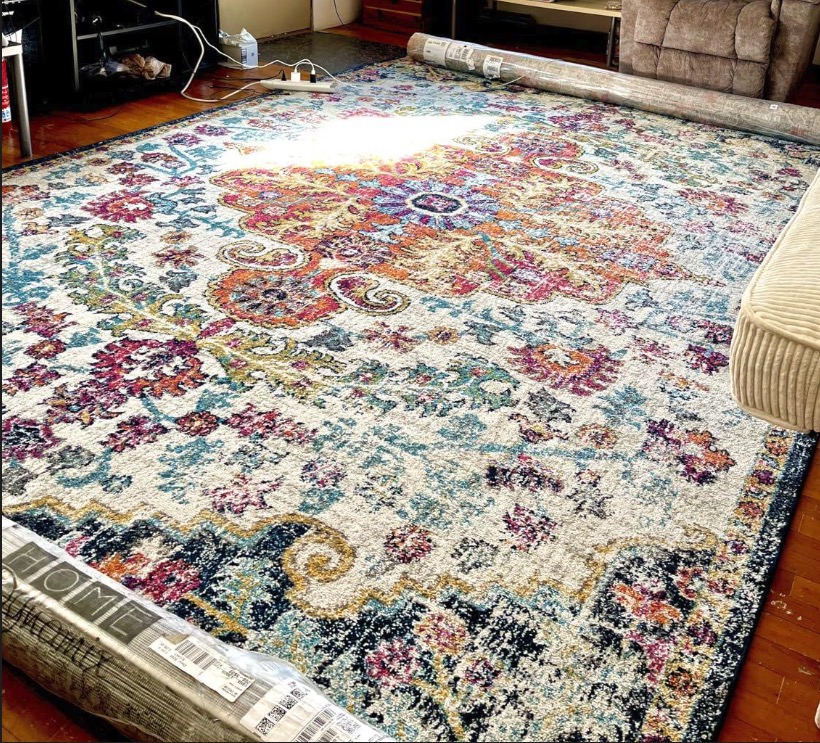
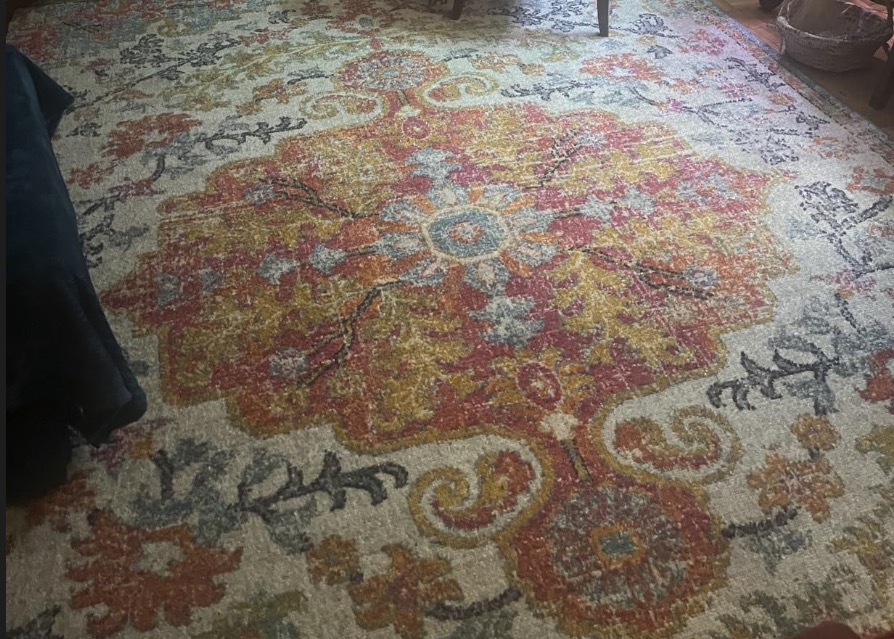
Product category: misc
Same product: yes